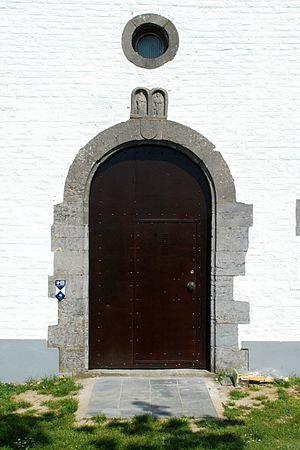
Belgique - Bousval - Chapelle du Try-au-Chêne
La chapelle du Try-au-Chêne, également appelée chapelle de Notre-Dame de Hault, est une chapelle rurale située à Bousval, village dépendant de la ville belge de Genappe, en Brabant wallon.